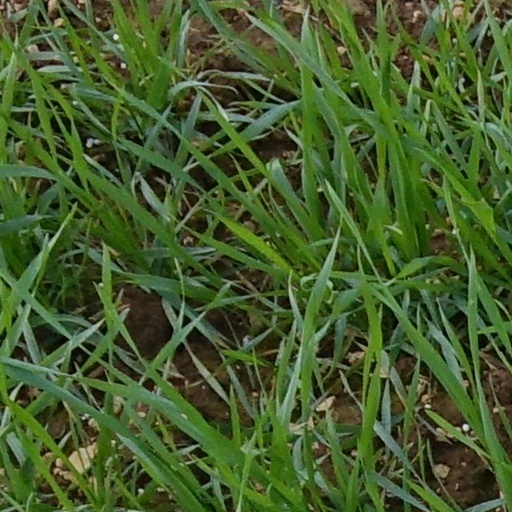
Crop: wheat